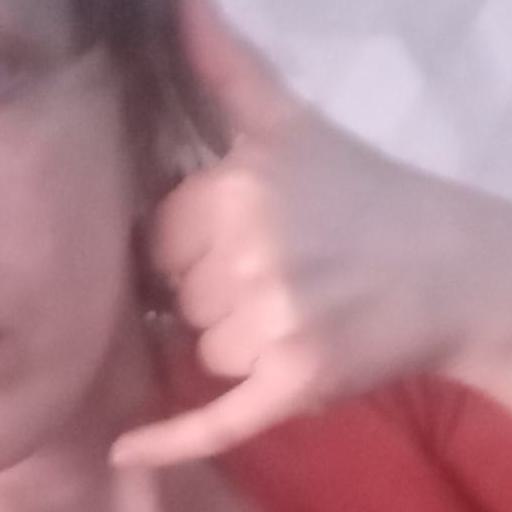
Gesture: call